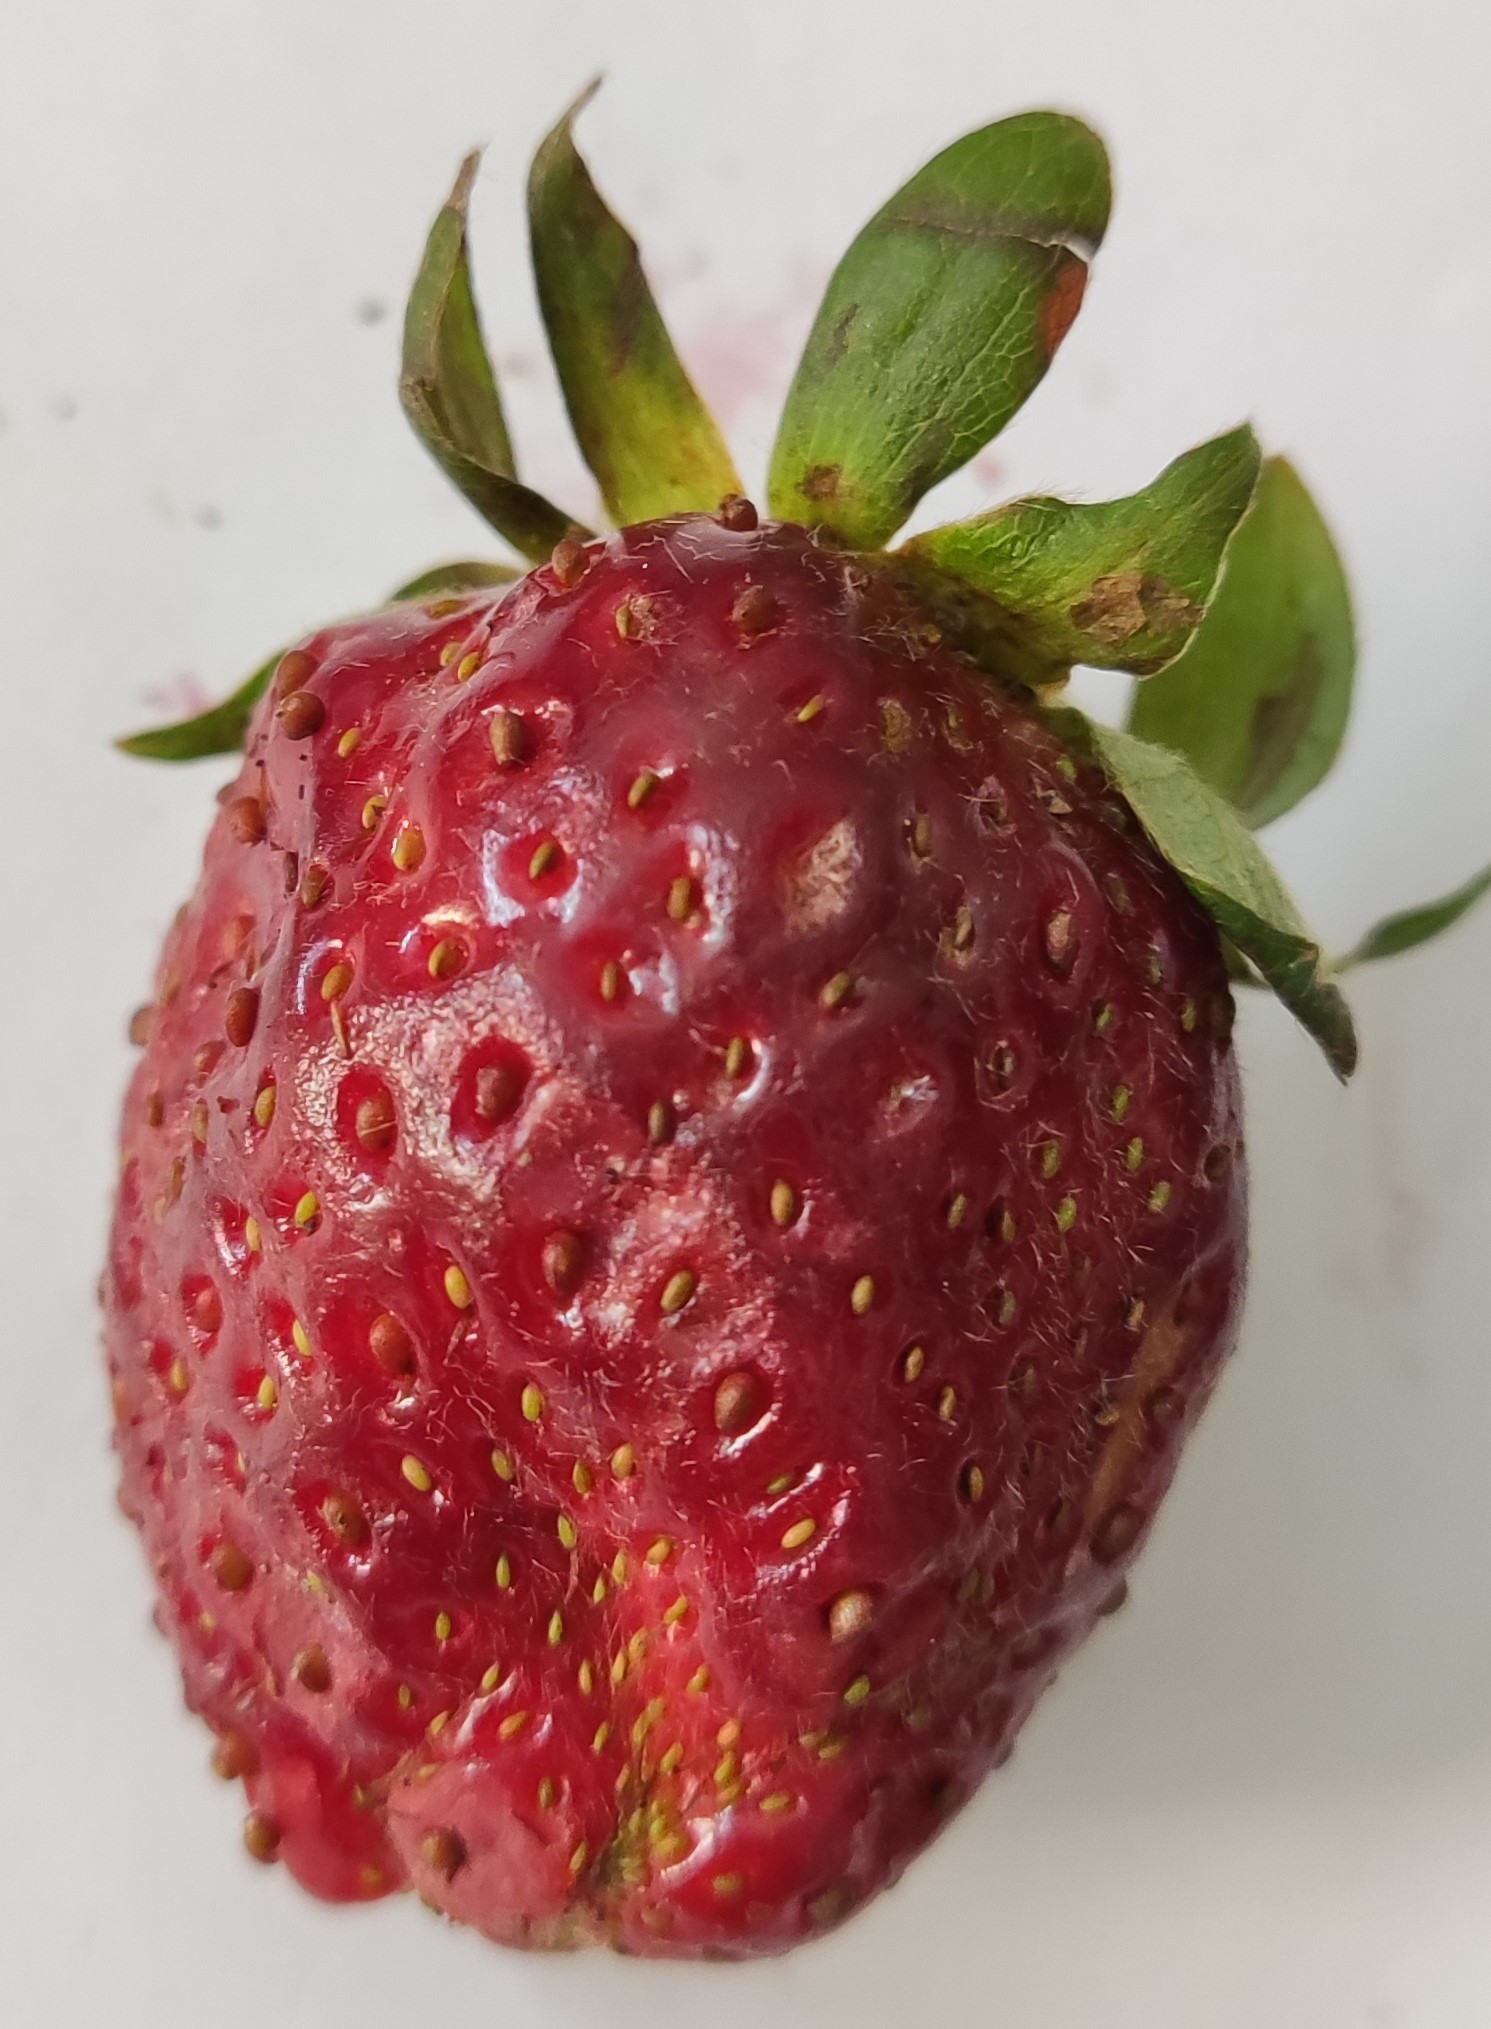
Fruit: strawberry
Condition: fresh